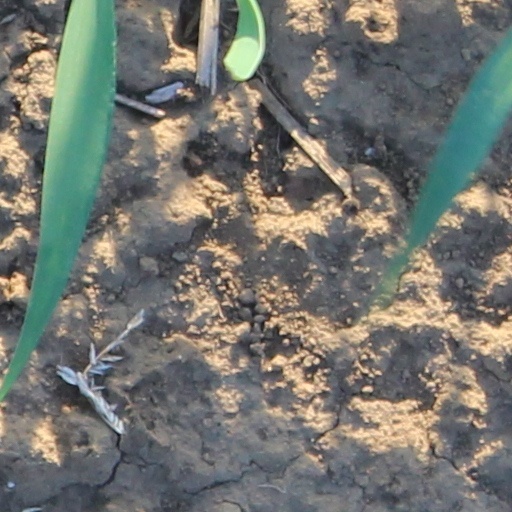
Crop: wheat